HMS Amazon (1795)

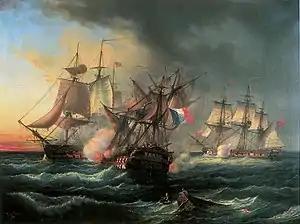
"Amazon" (right) and "Indefatigable" (left) fighting the "Droits de l'Homme" (centre), by Léopold Le Guen (1853)

"Amazon" was first commissioned in July 1795 for service in the English Channel. Launched on 4 July, under Captain Robert Carthew Reynolds, she joined Sir Edward Pellew's frigate squadron, watching the port of Brest for any attempt by the French fleet to put to sea.